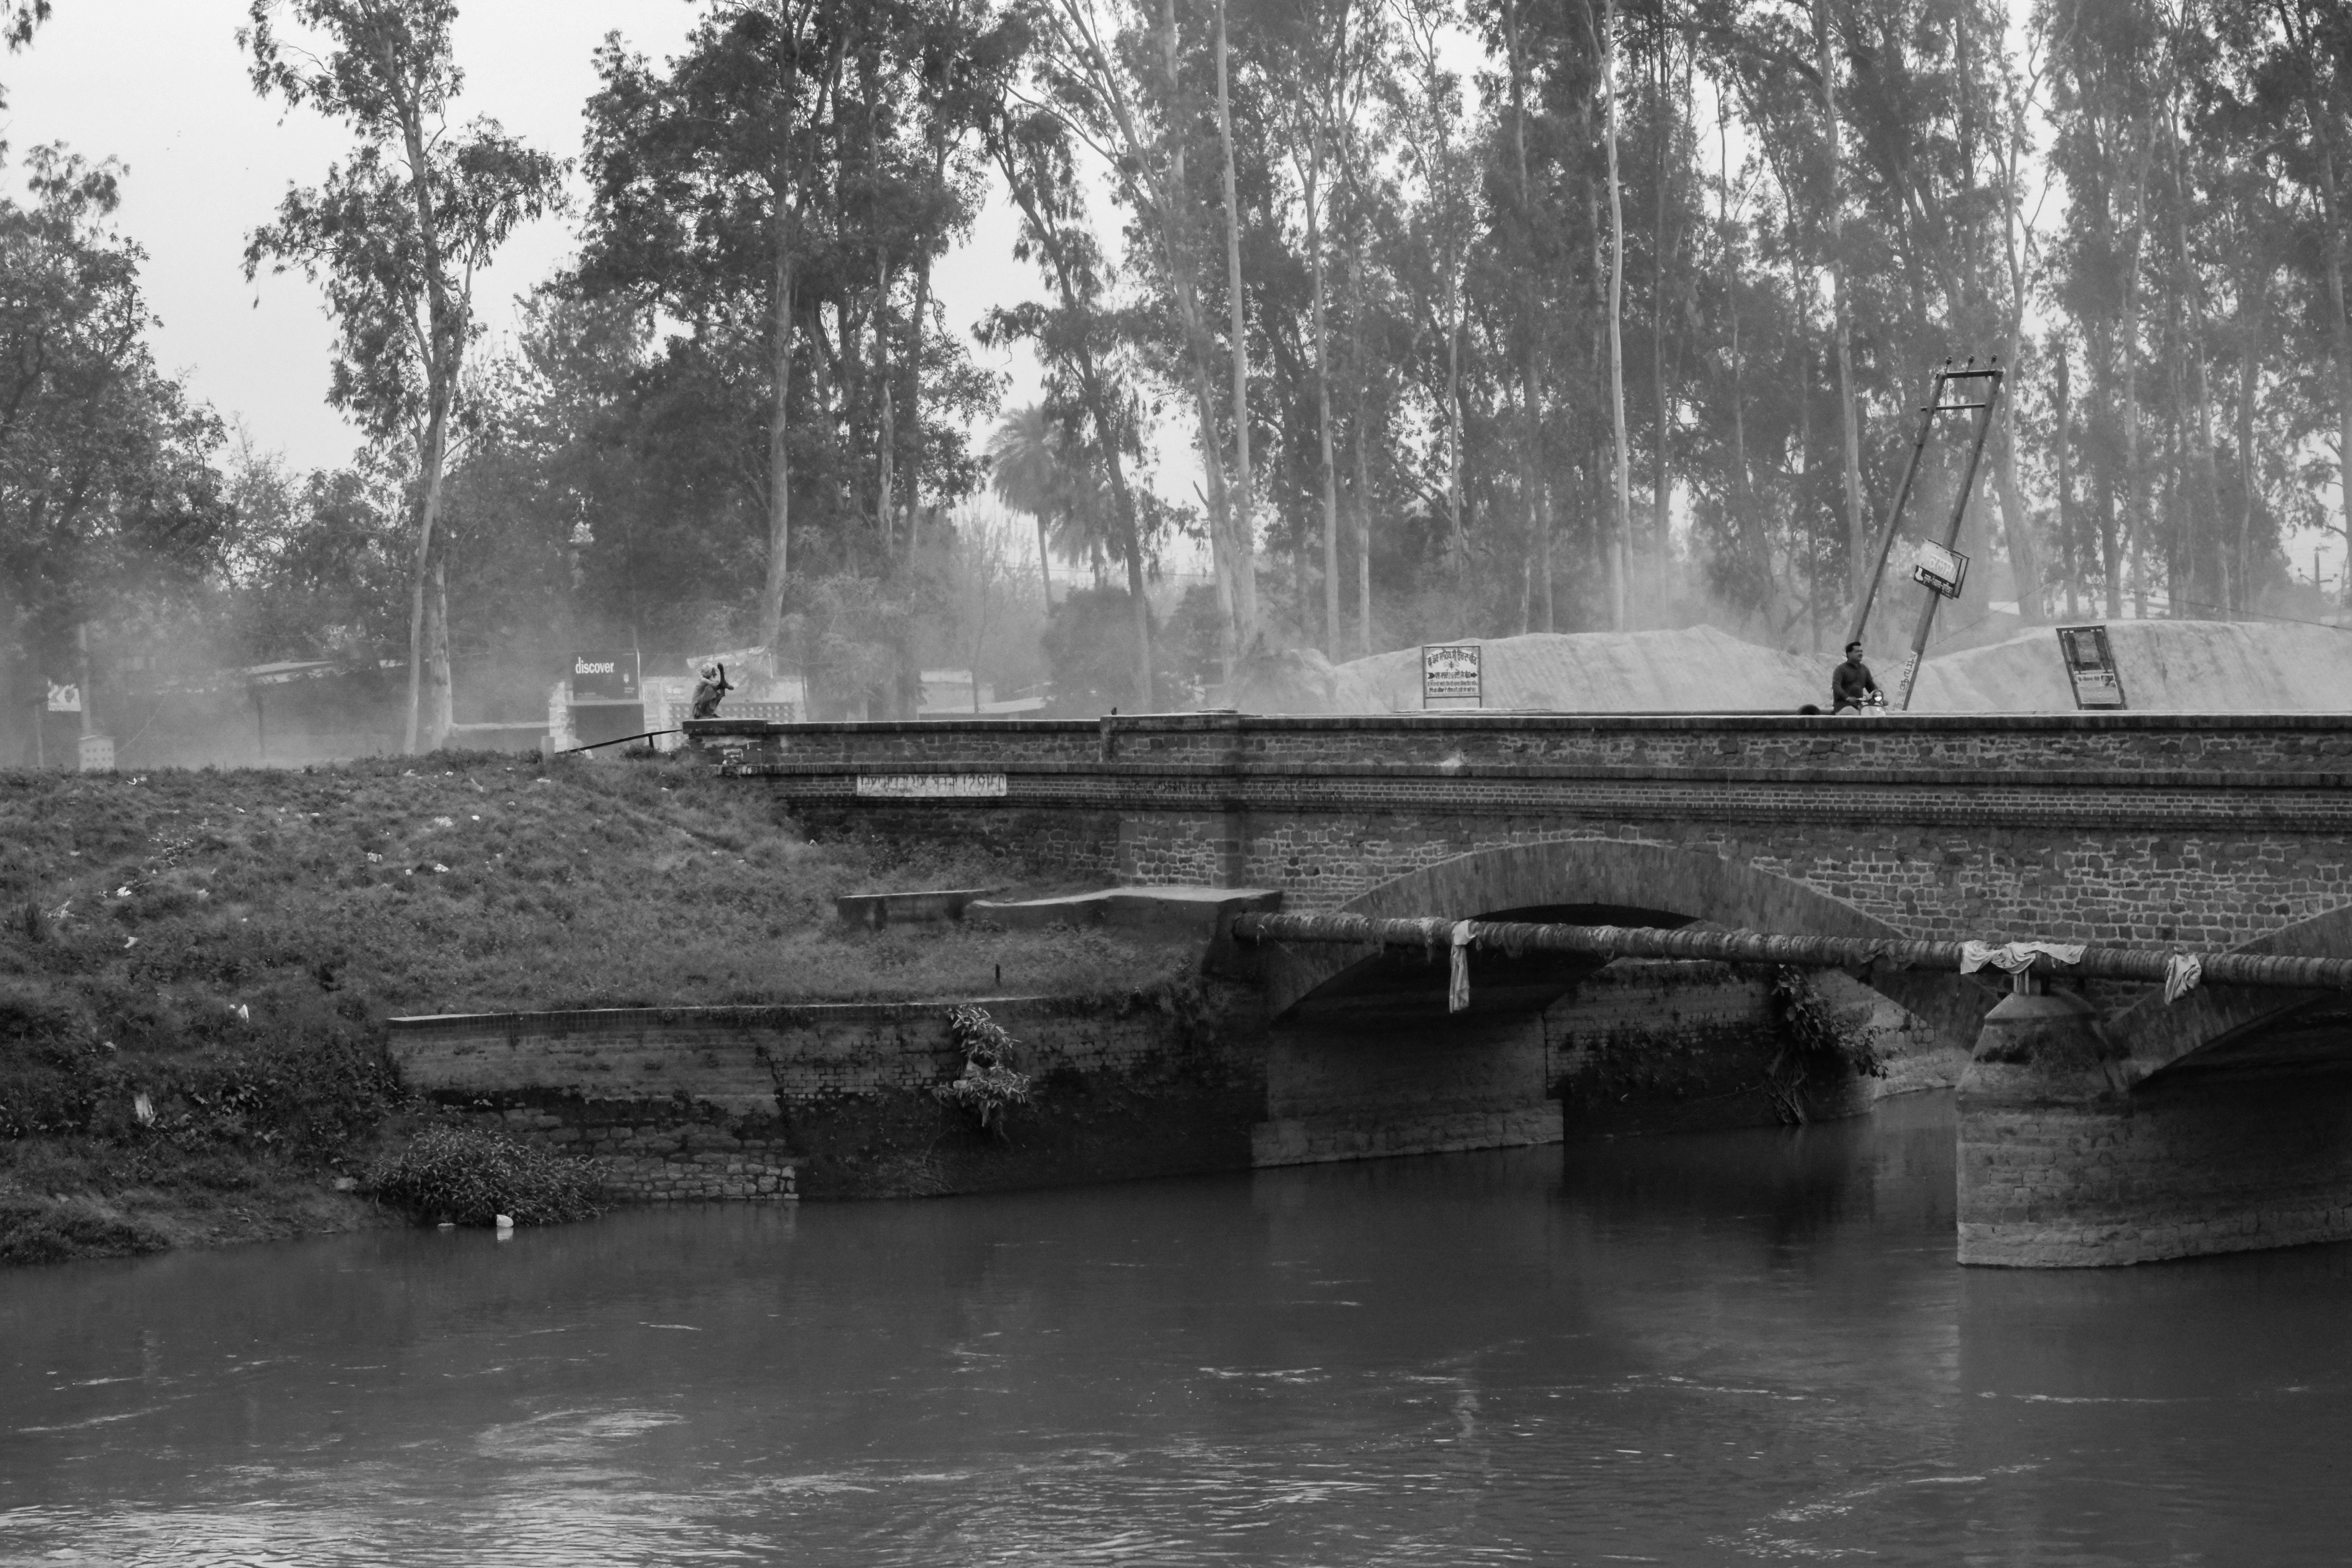
water, black and white, bridge, reflection, monochrome, monochrome photography, atmospheric phenomenon